Bundesrat (German Empire)

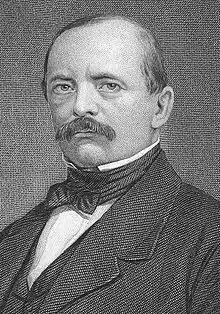
Otto von Bismarck in 1873. He was German chancellor from 1871 to 1890.

The chancellor's powers were rather meagre under the constitution. Unlike in many other countries, he had no right to speak in parliament (the Reichstag), could not submit bills to it, had no veto power over laws and could not dissolve the Reichstag. As minister president of Prussia, however, the chancellor was a member of the Bundesrat and had both the right to speak in the Reichstag and to control the 17 Prussian votes in the Bundesrat. Although only a member state was allowed to submit proposals to the Bundesrat, in practice it was often the chancellor who did so.